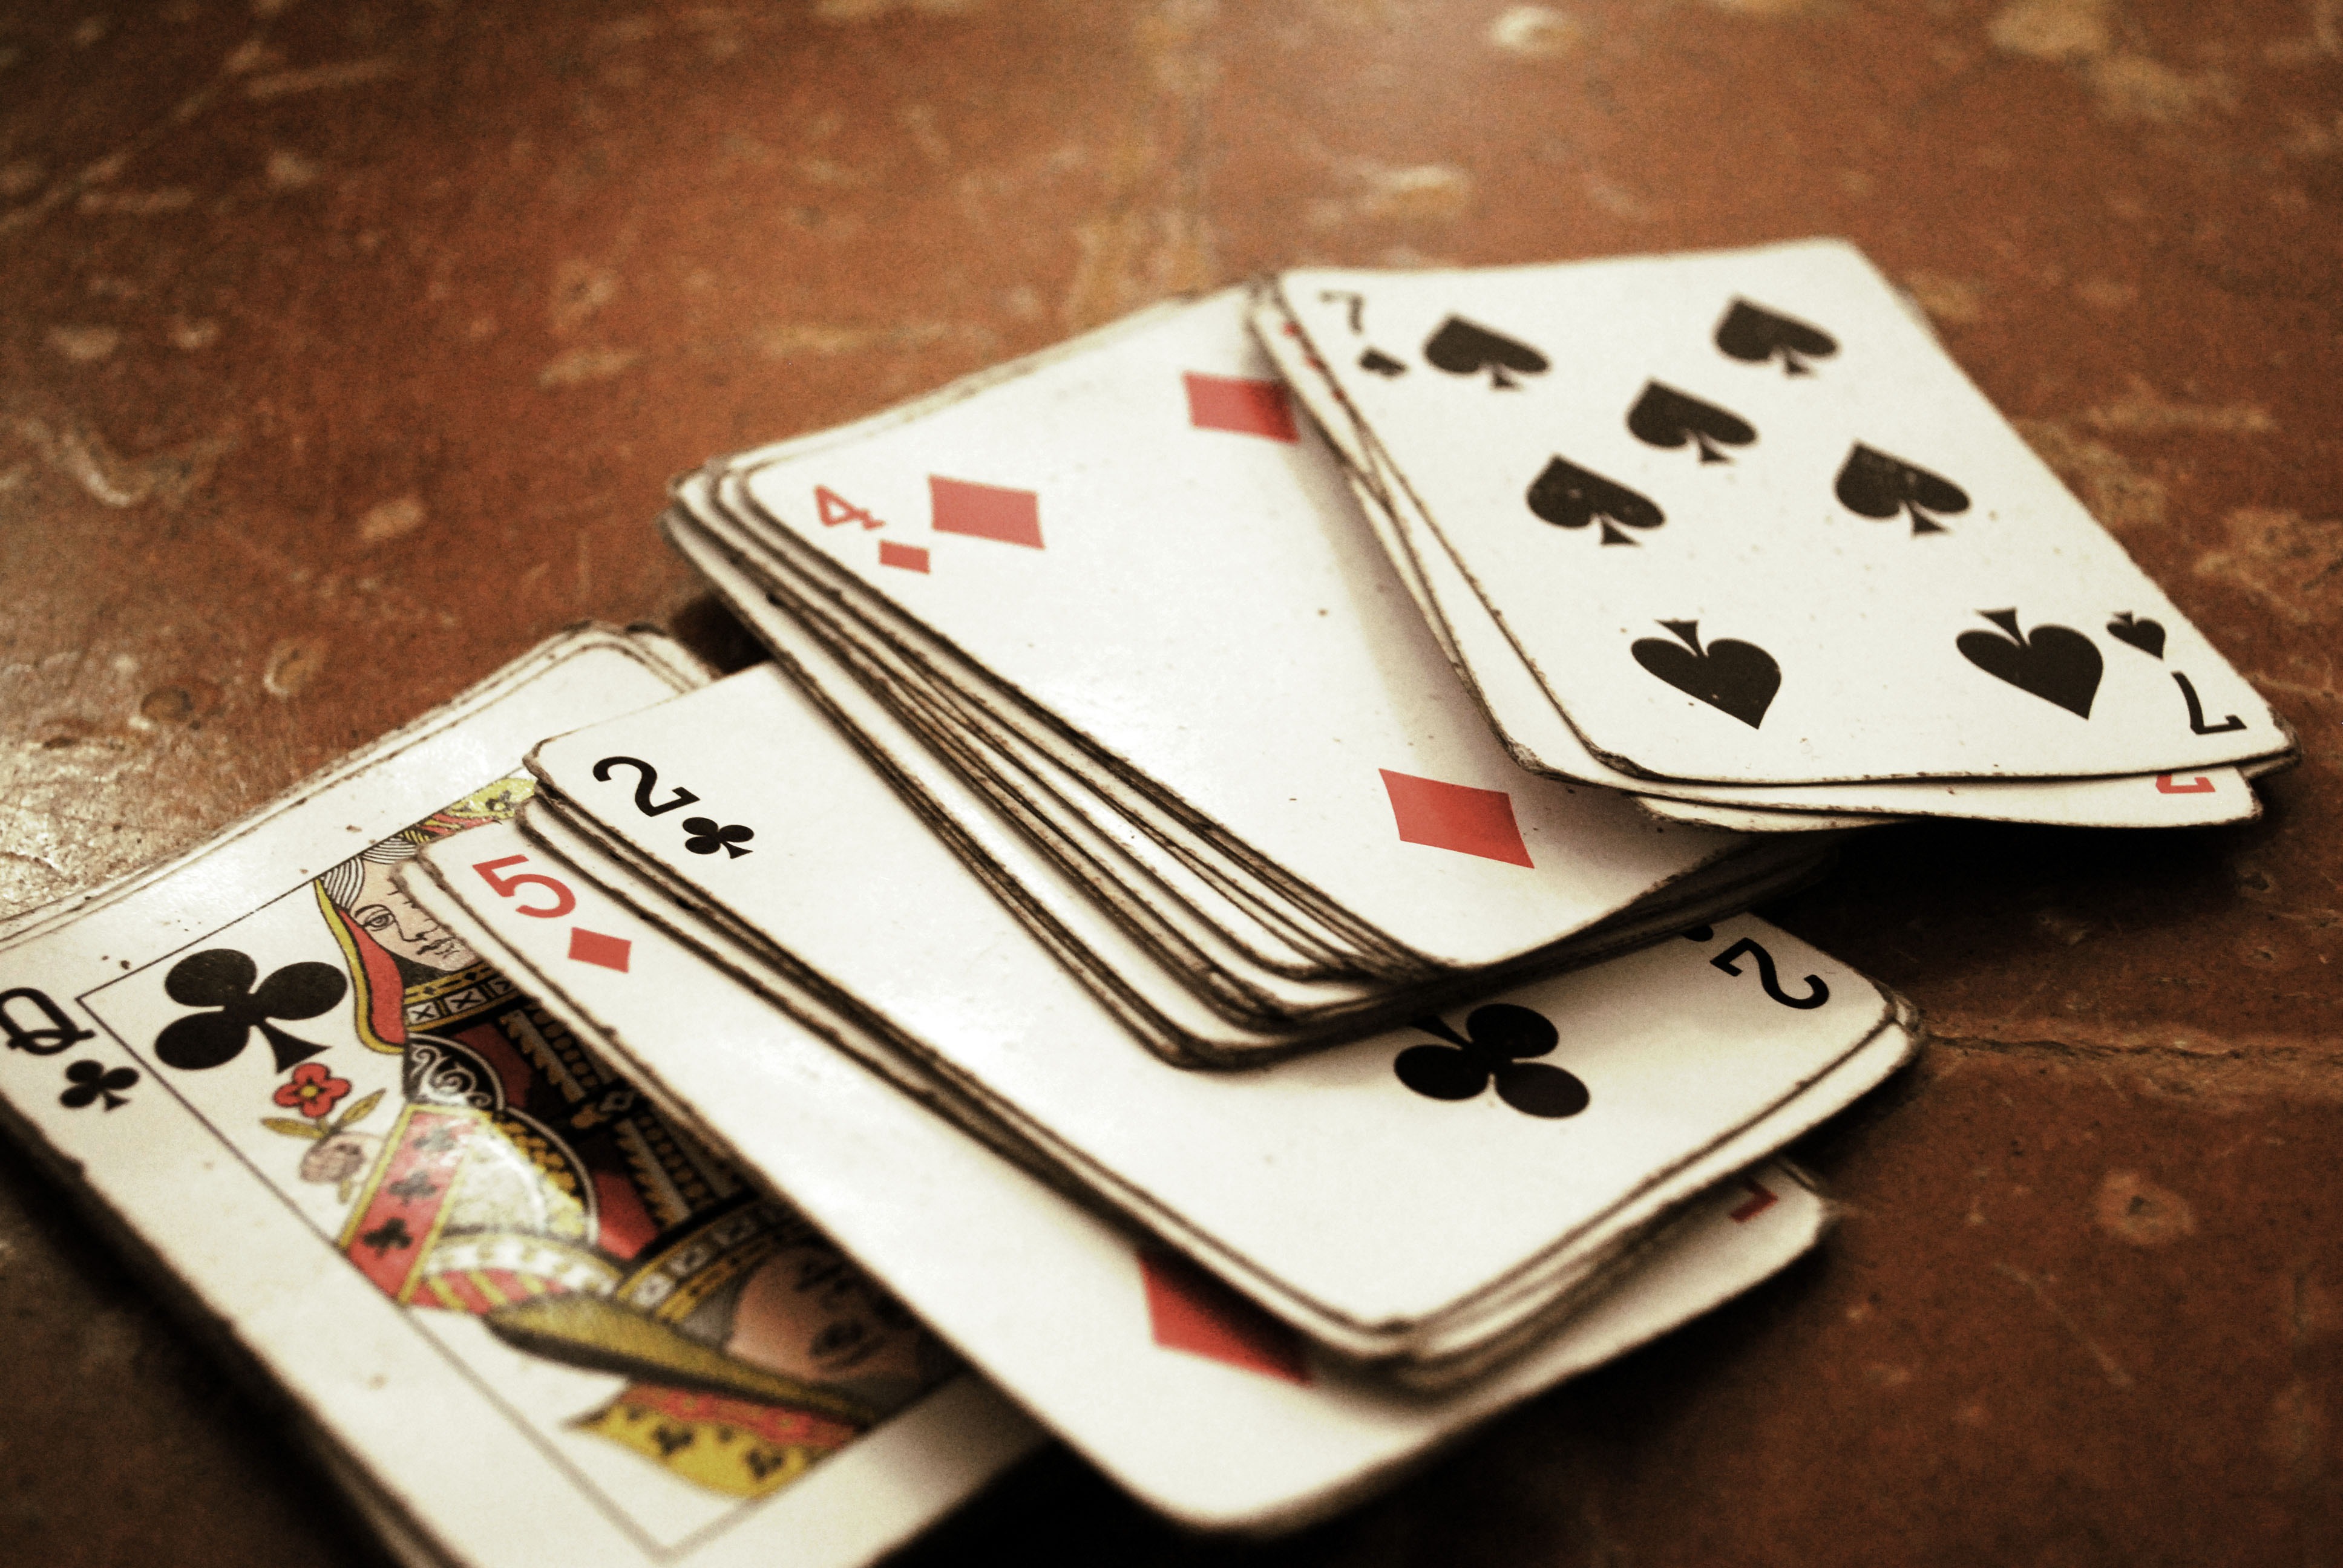
deck, game, recreation, letters, gambling, games, card game